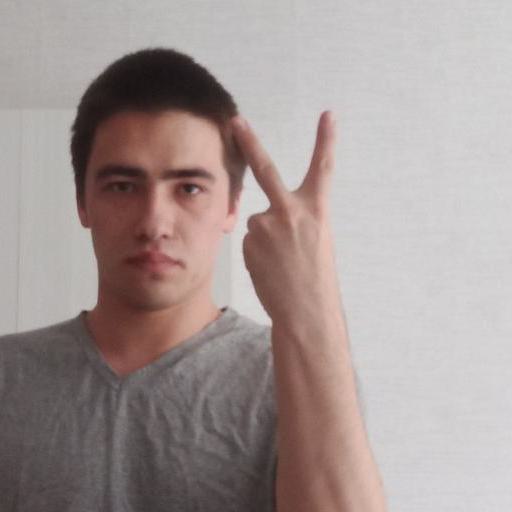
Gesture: peace_inverted